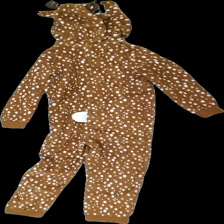
View: back
Type: Pajamas
Category: Children
Brand: H&M
Colors: Brown, White, Black
Material: 100% polyester
Pattern: Dots
Cut: Regular, Long
Size: 122
Season: All
Price range: 50-100
Recommended usage: Reuse